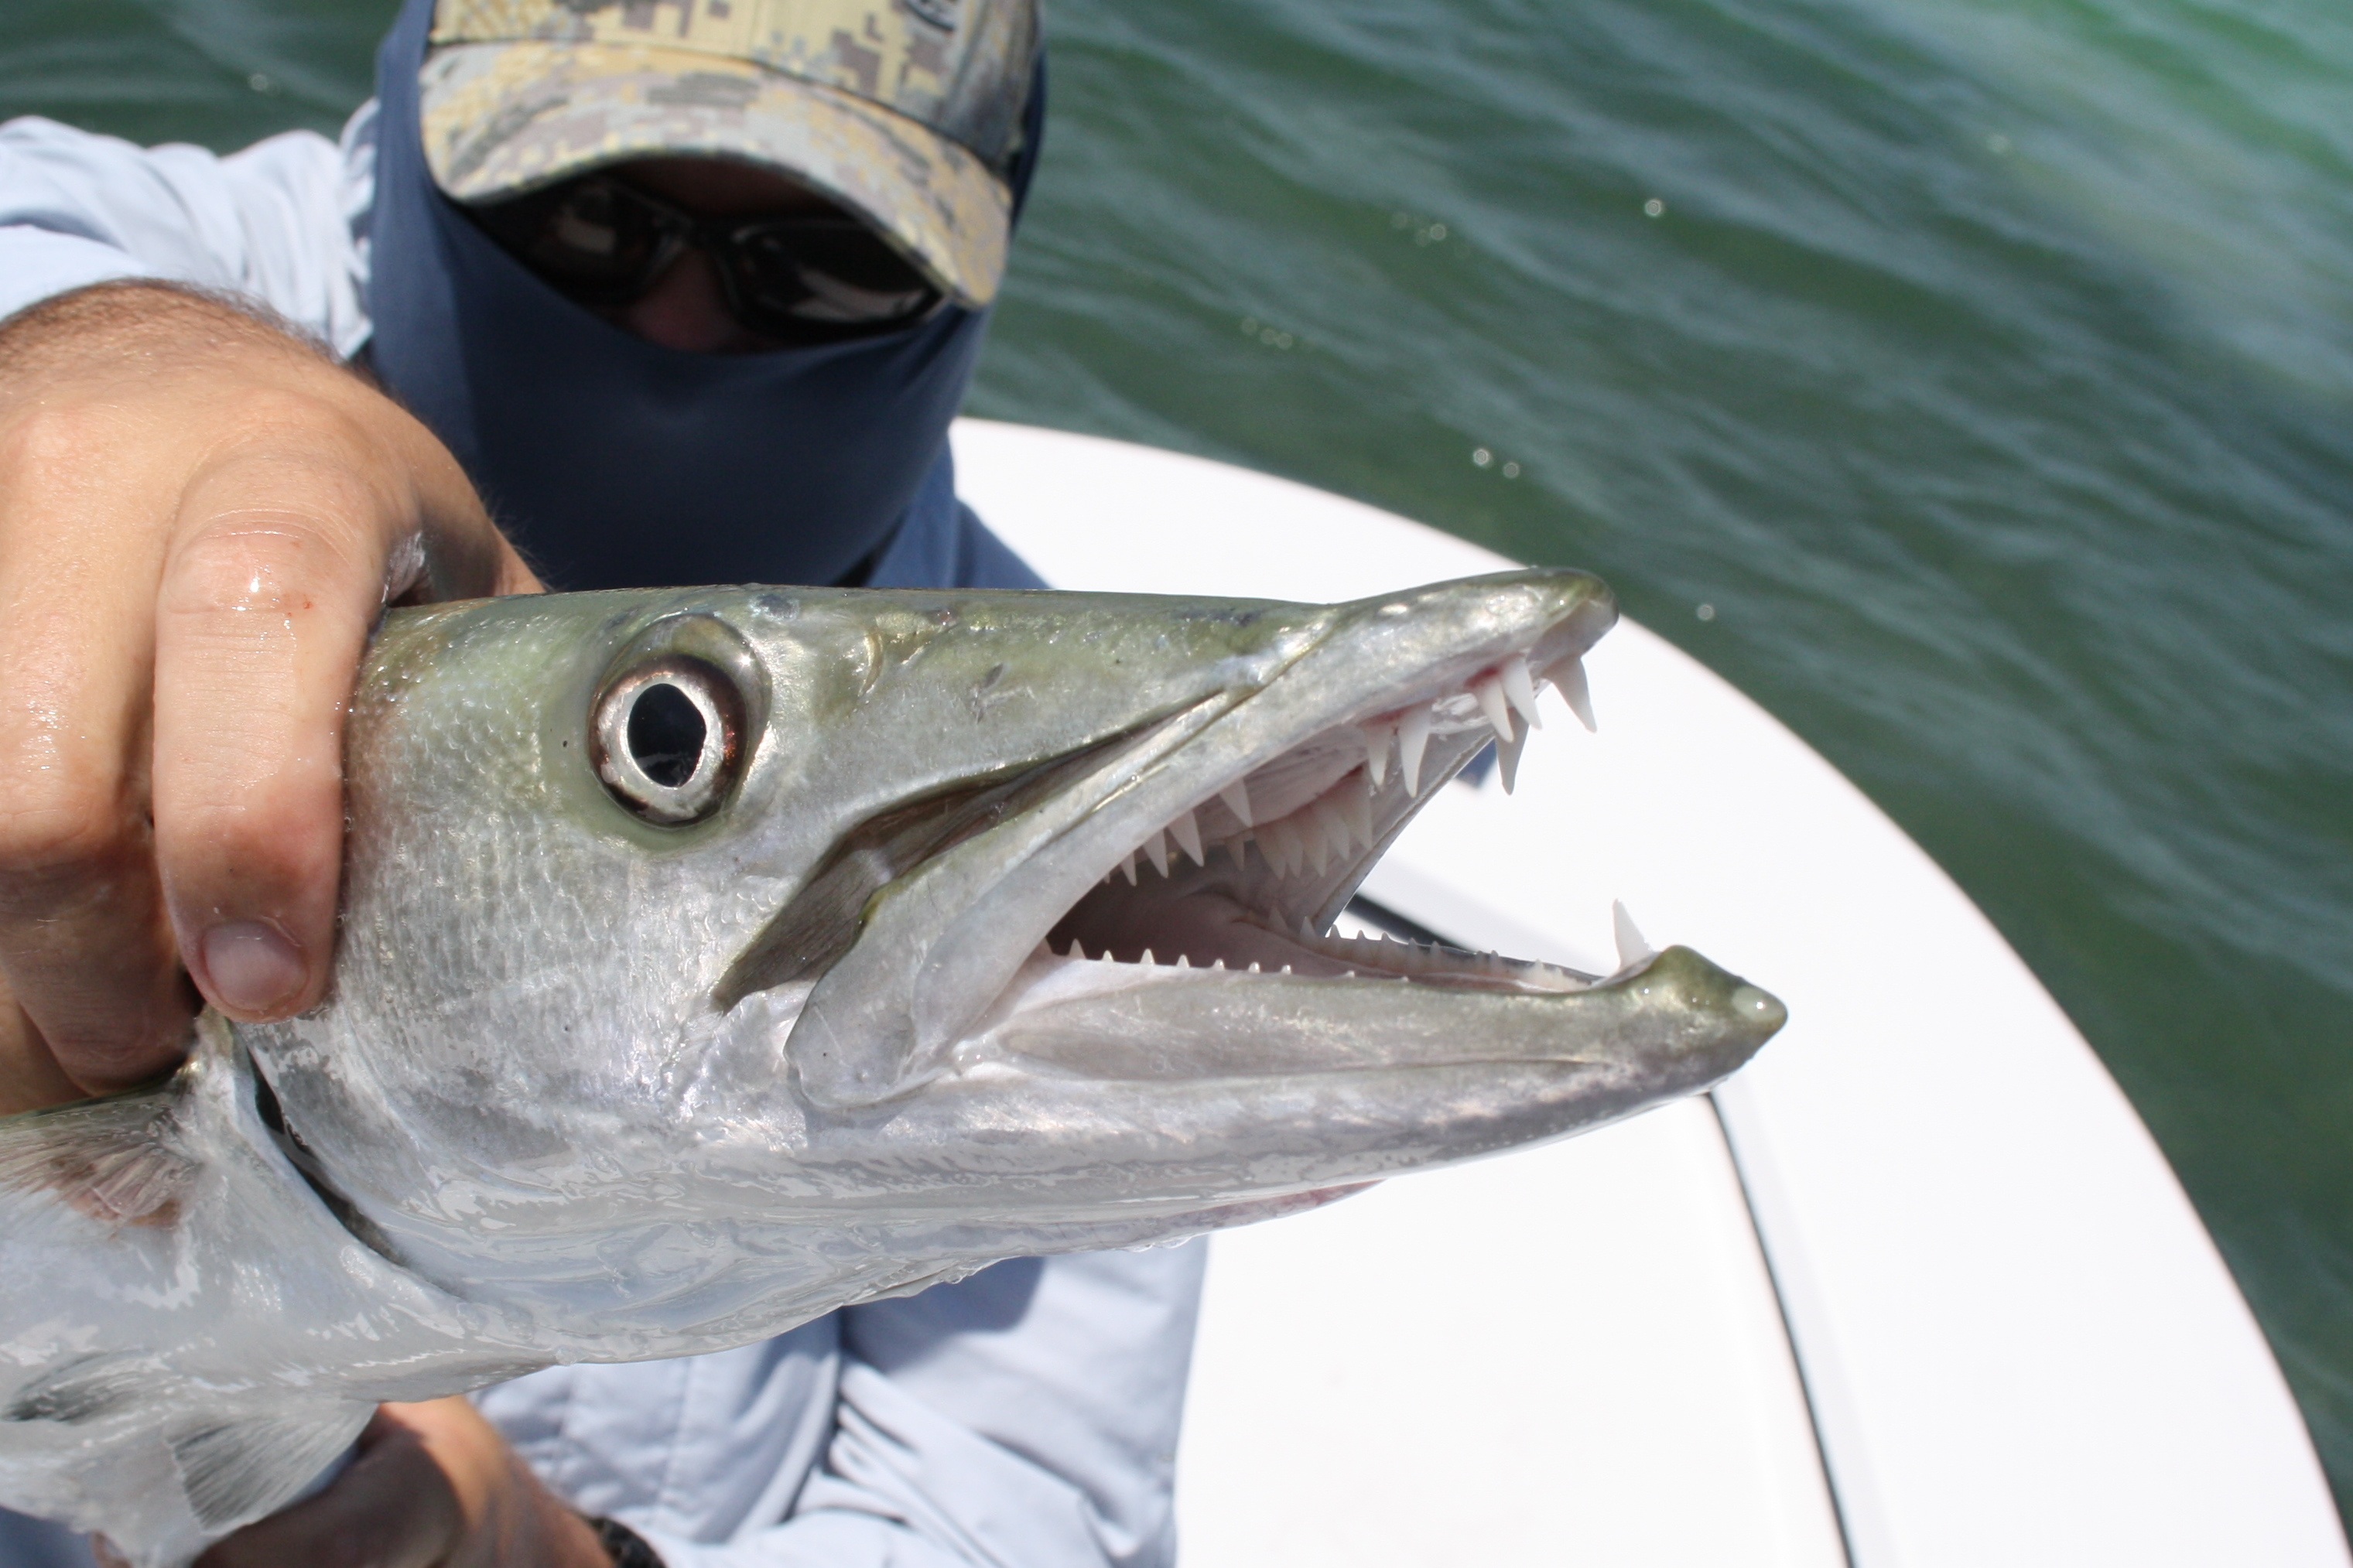
sea, coastal, fishing, usa, fish, tourism, outdoors, bass, teeth, flats, milkfish, florida, angling, trout, cod, key west, barracuda, sport fishing, outdoor recreation, recreational fishing, japanese amberjack, barramundi, big game fishing, tilefish, jigging, yellowtail amberjack